A Portrait of the Daughters of Ramón Subercaseaux

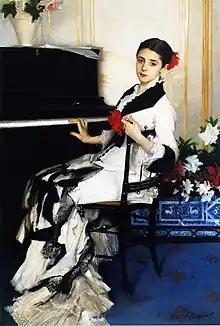
John Singer Sargent, "Madame Ramon Subercaseaux"

Anders Zorn moved to Paris with his wife Emma in the spring of 1888 where he came into contact with fellow artists such as John Singer Sargent, Giovanni Boldini and James McNeill Whistler, establishing himself as a successful society portraitist.